House of Loredan

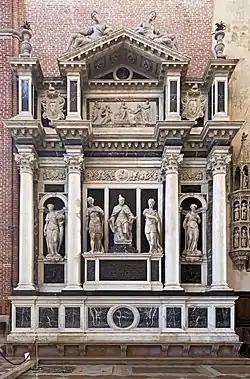

Leonardo Loredan, born in 1436 to Gerolamo Loredan di S. Vitale and Donata Donà di Natale, was the first doge of the Loredan family. He had a good classical education, focusing on literature, after which he devoted himself to trade in Africa and the Levant to increase the family's finances, where he made his fortune. In 1461, he married Giustina Giustiniani, of the wealthy branch of S. Moisè, with whom he had nine children: Lorenzo (who became Procurator of St. Mark's), Girolamo (the only one to continue the branch), Alvise, Vincenzo (died in Tripoli in 1499), Bernardo, Donata, Maria (wife of Giovanni Venier, of the branch that gave birth to Doge Francesco Venier), Paola (wife of Giovanni Alvise Venier, descendant of Doge Antonio Venier), and Elisabetta.